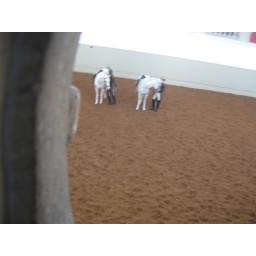
And cute boys in period clothing! Joyce and I were a pile of squeals and sighs.